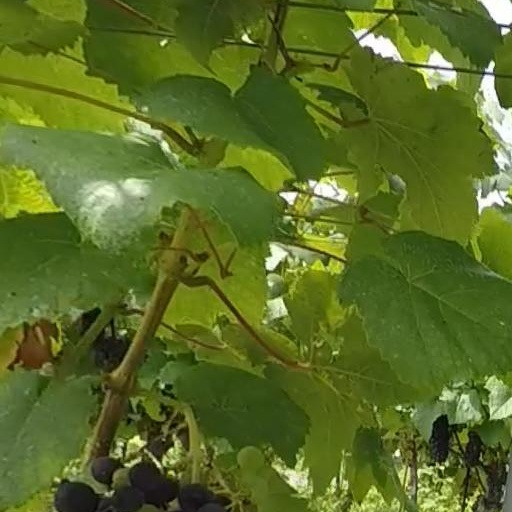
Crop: grape